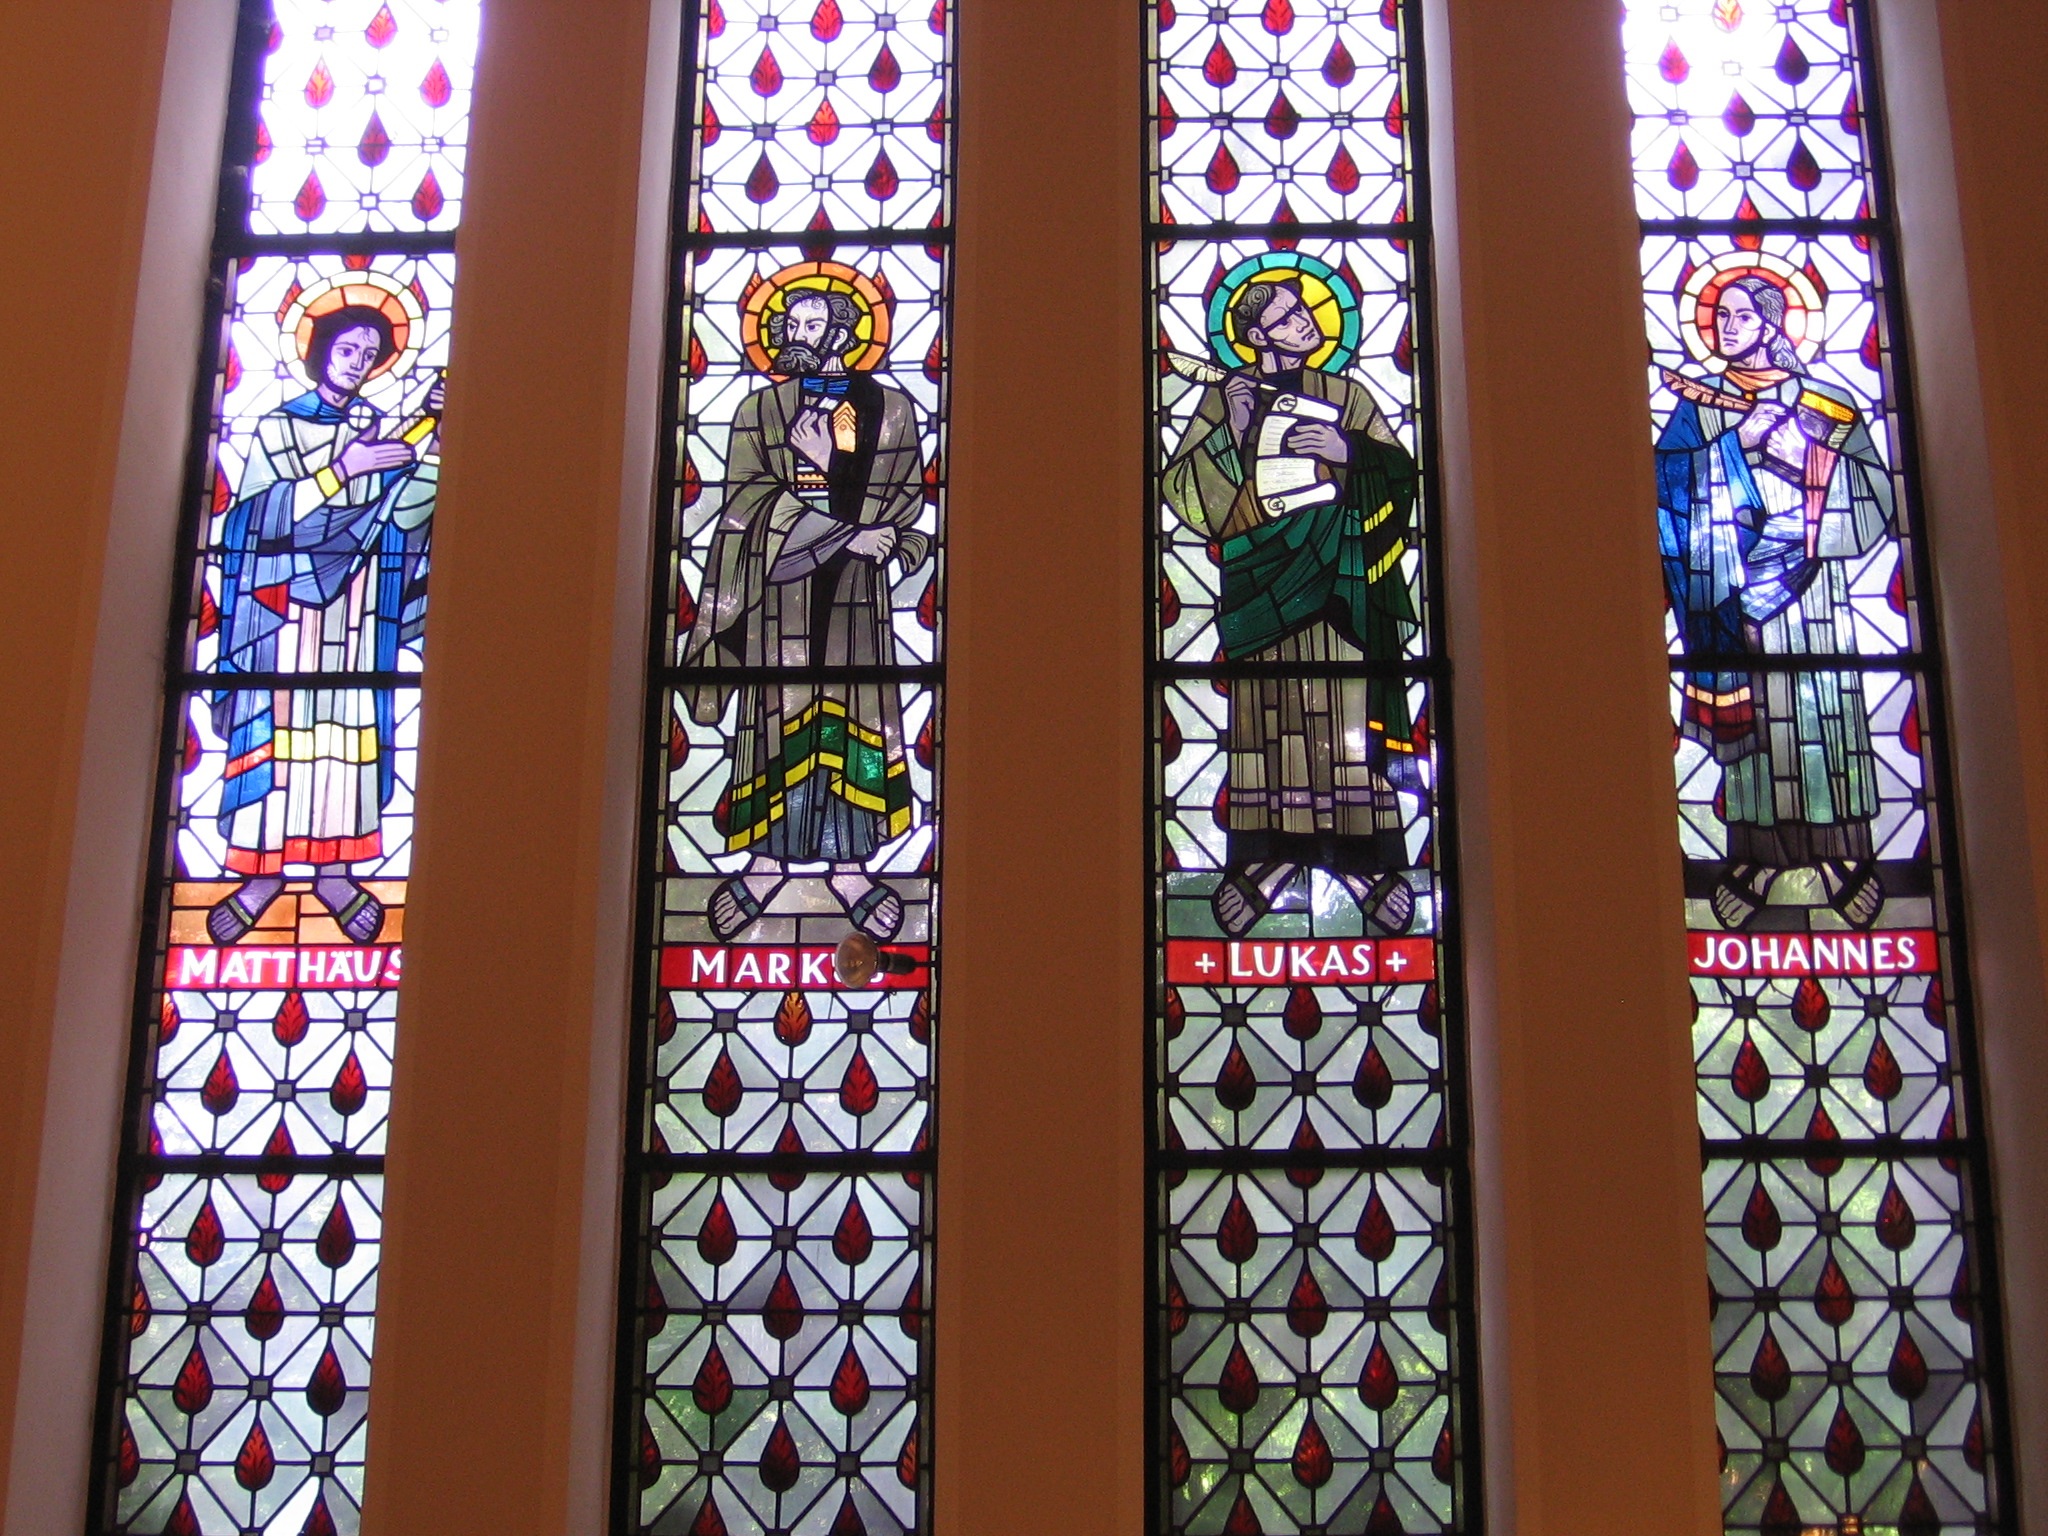
window, glass, church, material, stained glass, interior design, textile, art, faith, symmetry, church window, evangelists